WWE Championship

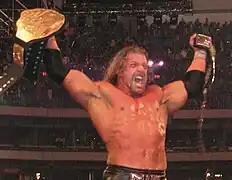
Nine-time champion Triple H shown holding the WCW Championship in his right hand, and the WWF Championship. Together, these two titles were used in tandem to represent the Undisputed WWF Championship from December 9, 2001, to April 1, 2002.

In 1991, World Championship Wrestling (WCW), a member of the NWA, established the WCW World Heavyweight Championship to replace the NWA's world title. In 1993, WCW seceded from the NWA and grew to become a rival promotion to the WWF. Both organizations grew into mainstream prominence and were eventually involved in a television ratings war, dubbed the Monday Night War. Near the end of the ratings war, WCW began a financial decline, which culminated in WWF purchasing WCW in March 2001. As a result of the purchase, the WWF acquired, among other assets, WCW's championships. Thus, there were two world titles in the WWF: the original WWF Championship and the WCW Championship, which was eventually renamed the "World Championship".